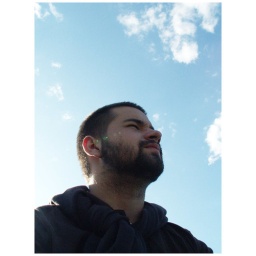
Looking up to the sky from a big big rock in Marstrand.